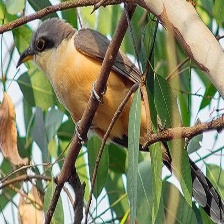
Species: MANGROVE CUCKOO
Scientific name: COCCYZUS MINOR